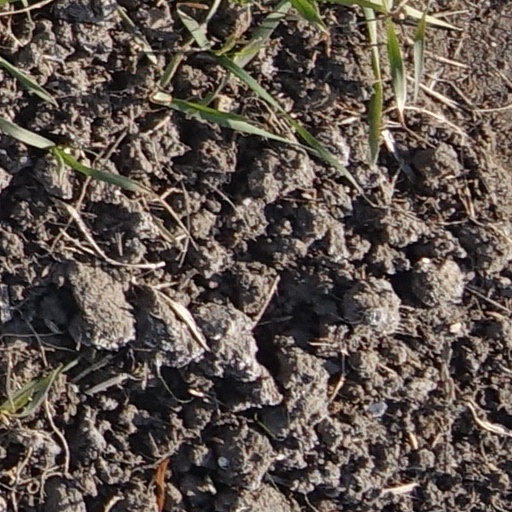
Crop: wheat